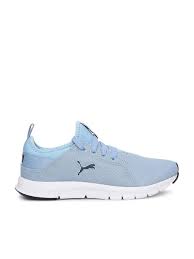
Label: Sneaker